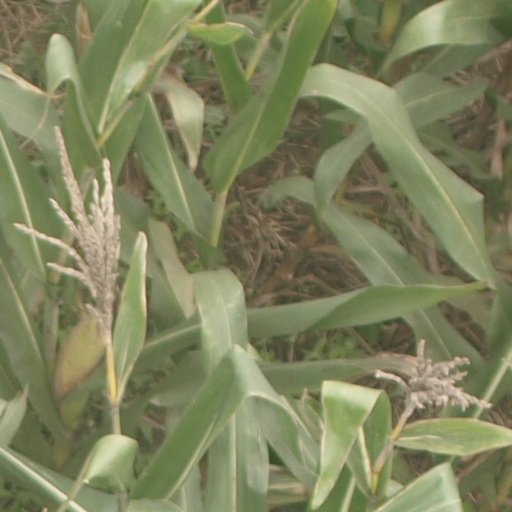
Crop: maize; corn